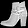
Label: Ankle boot